Ivlia (ship)

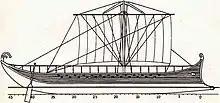

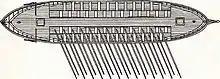

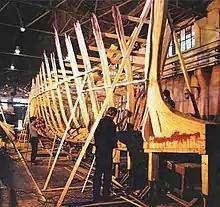
Construction of the ship

The ship was constructed in 1989 at the Sochi Naval Shipyard by a team led by shipwright Damir S. Shkhalakhov. "Ivlia" was built from Durmast oak and Siberian larch, while the oars were made of beech. The technical design of the project was carried out by specialists of the Nikolayev University of Shipbuilding. The main sponsor of the construction of the ship was the Black Sea Shipping Company.